Sanctuary of Santa Maria infra Saxa, Genga

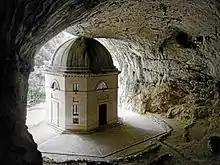
So-called "Tempio di Valadier"

The sanctuary and chapel are located within a few dozen meters of each other, on a ledge entrance to the Frasassi cave system. The sanctuary is ancient; it is cited in documents from 1029. It is a simple stone structure built by Benedictine monks to house a burned image of the Madonna.